Ernest Hamy

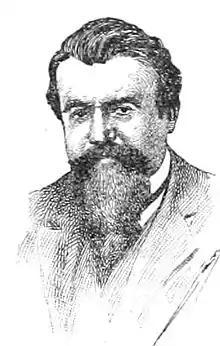
Ernest-Théodore Hamy

Ernest-Théodore Hamy (22 June 1842, Boulogne-sur-Mer – 18 November 1908, Paris) was a French anthropologist and ethnologist.